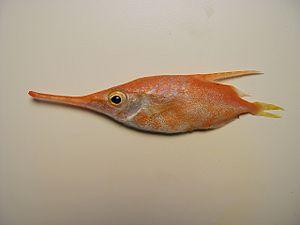
Gasterosteiformes est un ordre de poissons à nageoires rayonnées incluant un nombre de types familiers, parmi lesquels les épinoches ou les pégases.